Ilva (company)

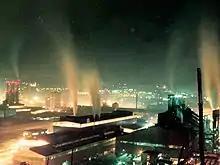
Bagnoli steelworks before its closure in 1992.

Ilva continued to struggle during the 1920s, until the 1929 crash dealt a fatal blow to the company, that in 1934 was eventually acquired by IRI, the public holding company established in 1933 by the Fascist regime to rescue, restructure and finance banks and private companies that went bankrupt during the Great Depression. Ilva thus became part of Finsider, IRI's holding specializing in steel production (that controlled also Acciaierie di Cornigliano S.p.A. steelworks, known as SIAC, and many other smaller steel companies, among which Terni Acciai Speciali S.p.A. and Dalmine S.p.A.). After the Second world war, IRI president Oscar Sinigaglia used Marshall Plan funds to rebuild and modernize SIAC steelworks in Cornigliano and merged them with Ilva in 1961, creating a new company called Italsider. The new company expanded rapidly in the 1960s. In 1965 giant Taranto integrated iron and steel complex became operational, employing 5,000 workers and adding 10.5 million tons of capacity to Italsider. However, by the early 1970s steel production in the EEC was suffering from overcapacity and foreign competition. Italsider made no exception, taking very heavy losses during steel crisis that hit all the Western economies in the late 1970s and especially in the 1980s. In 1984 Italsider sold SIAC to COGEA, a consortium of private steel companies dominated by Falck Group, that in turn resold it to Gruppo Riva in 1988. In 1992 Italsider, in a last attempt to reduce overcapacity and losses, closed Bagnoli steelworks in Naples